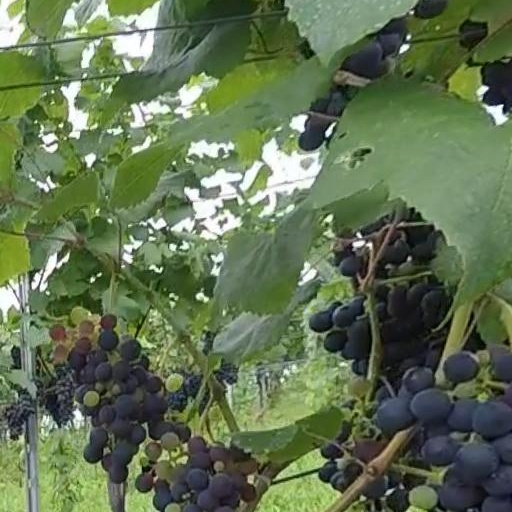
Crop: grape